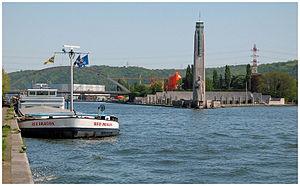
Le Canal Albert à son origine
Coronmeuse est un sous-quartier de la ville de Liège situé dans le quartier administratif du Nord. Ce sous-quartier a un caractère ouvrier, il est situé sur la rive gauche de la Meuse et il est à la limite nord de la ville avec la commune de Herstal. Les Halles des foires de Liège, la patinoire de Coronmeuse et le parc Astrid y sont situés.
Marcel Rau, né à Bruxelles le 20 mars 1886 et mort dans cette ville le 29 juin 1966, est un sculpteur, un statuaire et médailleur belge.
L'île Monsin est une île de la ville belge de Liège, située entre la Meuse et le canal Albert.